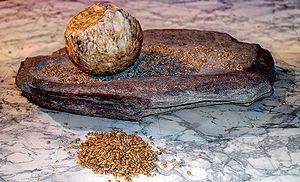
Meule et broyeur du Néolithique utilisé pour moudre des céréales עברית: אבן ריחיים מהתקופה הנאוליתית לטחינה של גרעינים תוך סיבוב
La révolution néolithique fut la première révolution agricole, caractérisée par la transition de tribus de chasseurs-cueilleurs vers des communautés d'agriculteurs. Les données archéologiques indiquent que plusieurs formes de domestication de plantes et d'animaux surgirent indépendamment dans au moins sept ou huit régions séparées à travers le monde, et à des époques différentes. La première émergence eut lieu au Proche-Orient, où les hommes passèrent graduellement de la cueillette de céréales sauvages, au Natoufien, à la production de plantes et d'animaux domestiqués, en passant par des stades intermédiaires successifs durant près de 4 000 ans. Si l'adoption de l'agriculture dans ces foyers d'origine correspond à un lent changement des comportements des populations locales, dans d'autres régions, comme en Europe, elle est plus rapide et correspond à l'arrivée de populations déjà néolithisées.
« Blé » est un terme générique qui désigne plusieurs céréales appartenant au genre Triticum. Ce sont des plantes annuelles de la famille des graminées ou Poacées, cultivées dans de très nombreux pays. Le mot « blé » désigne également le « grain » produit par ces plantes.